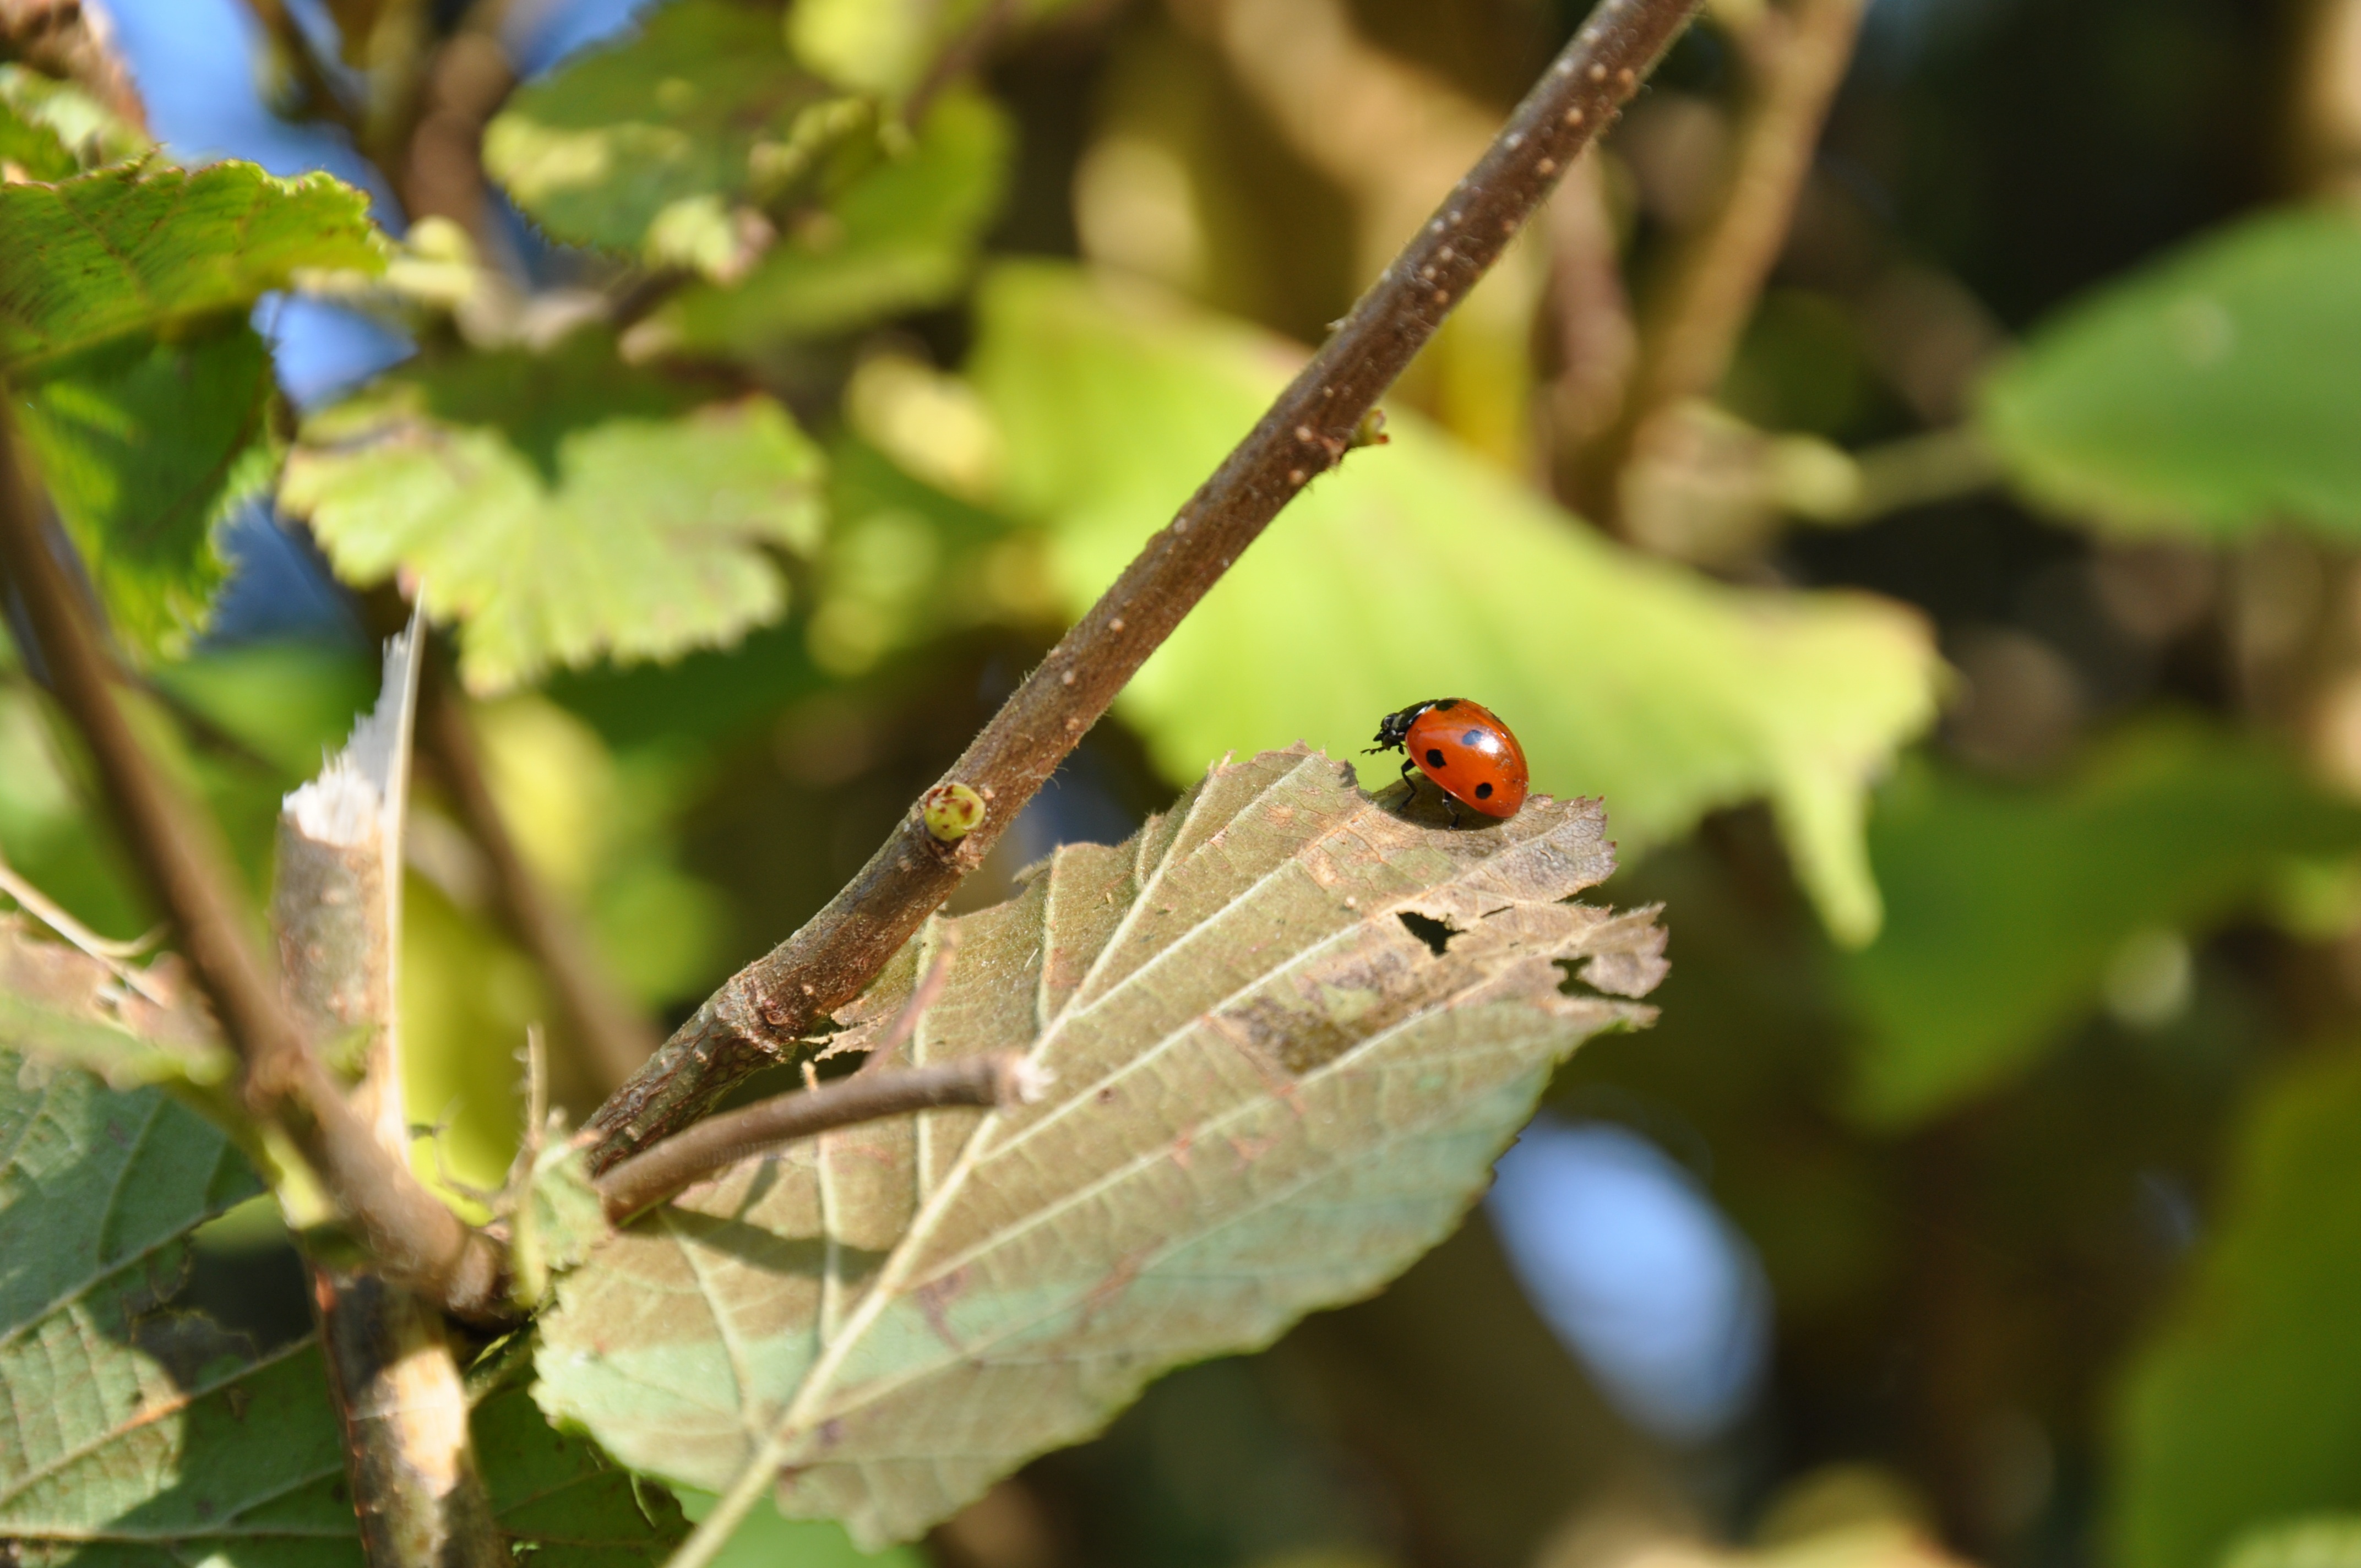
nature, branch, leaf, wildlife, spring, green, red, insect, ladybug, garden, fauna, invertebrate, flowers, happiness, bud, macro photography